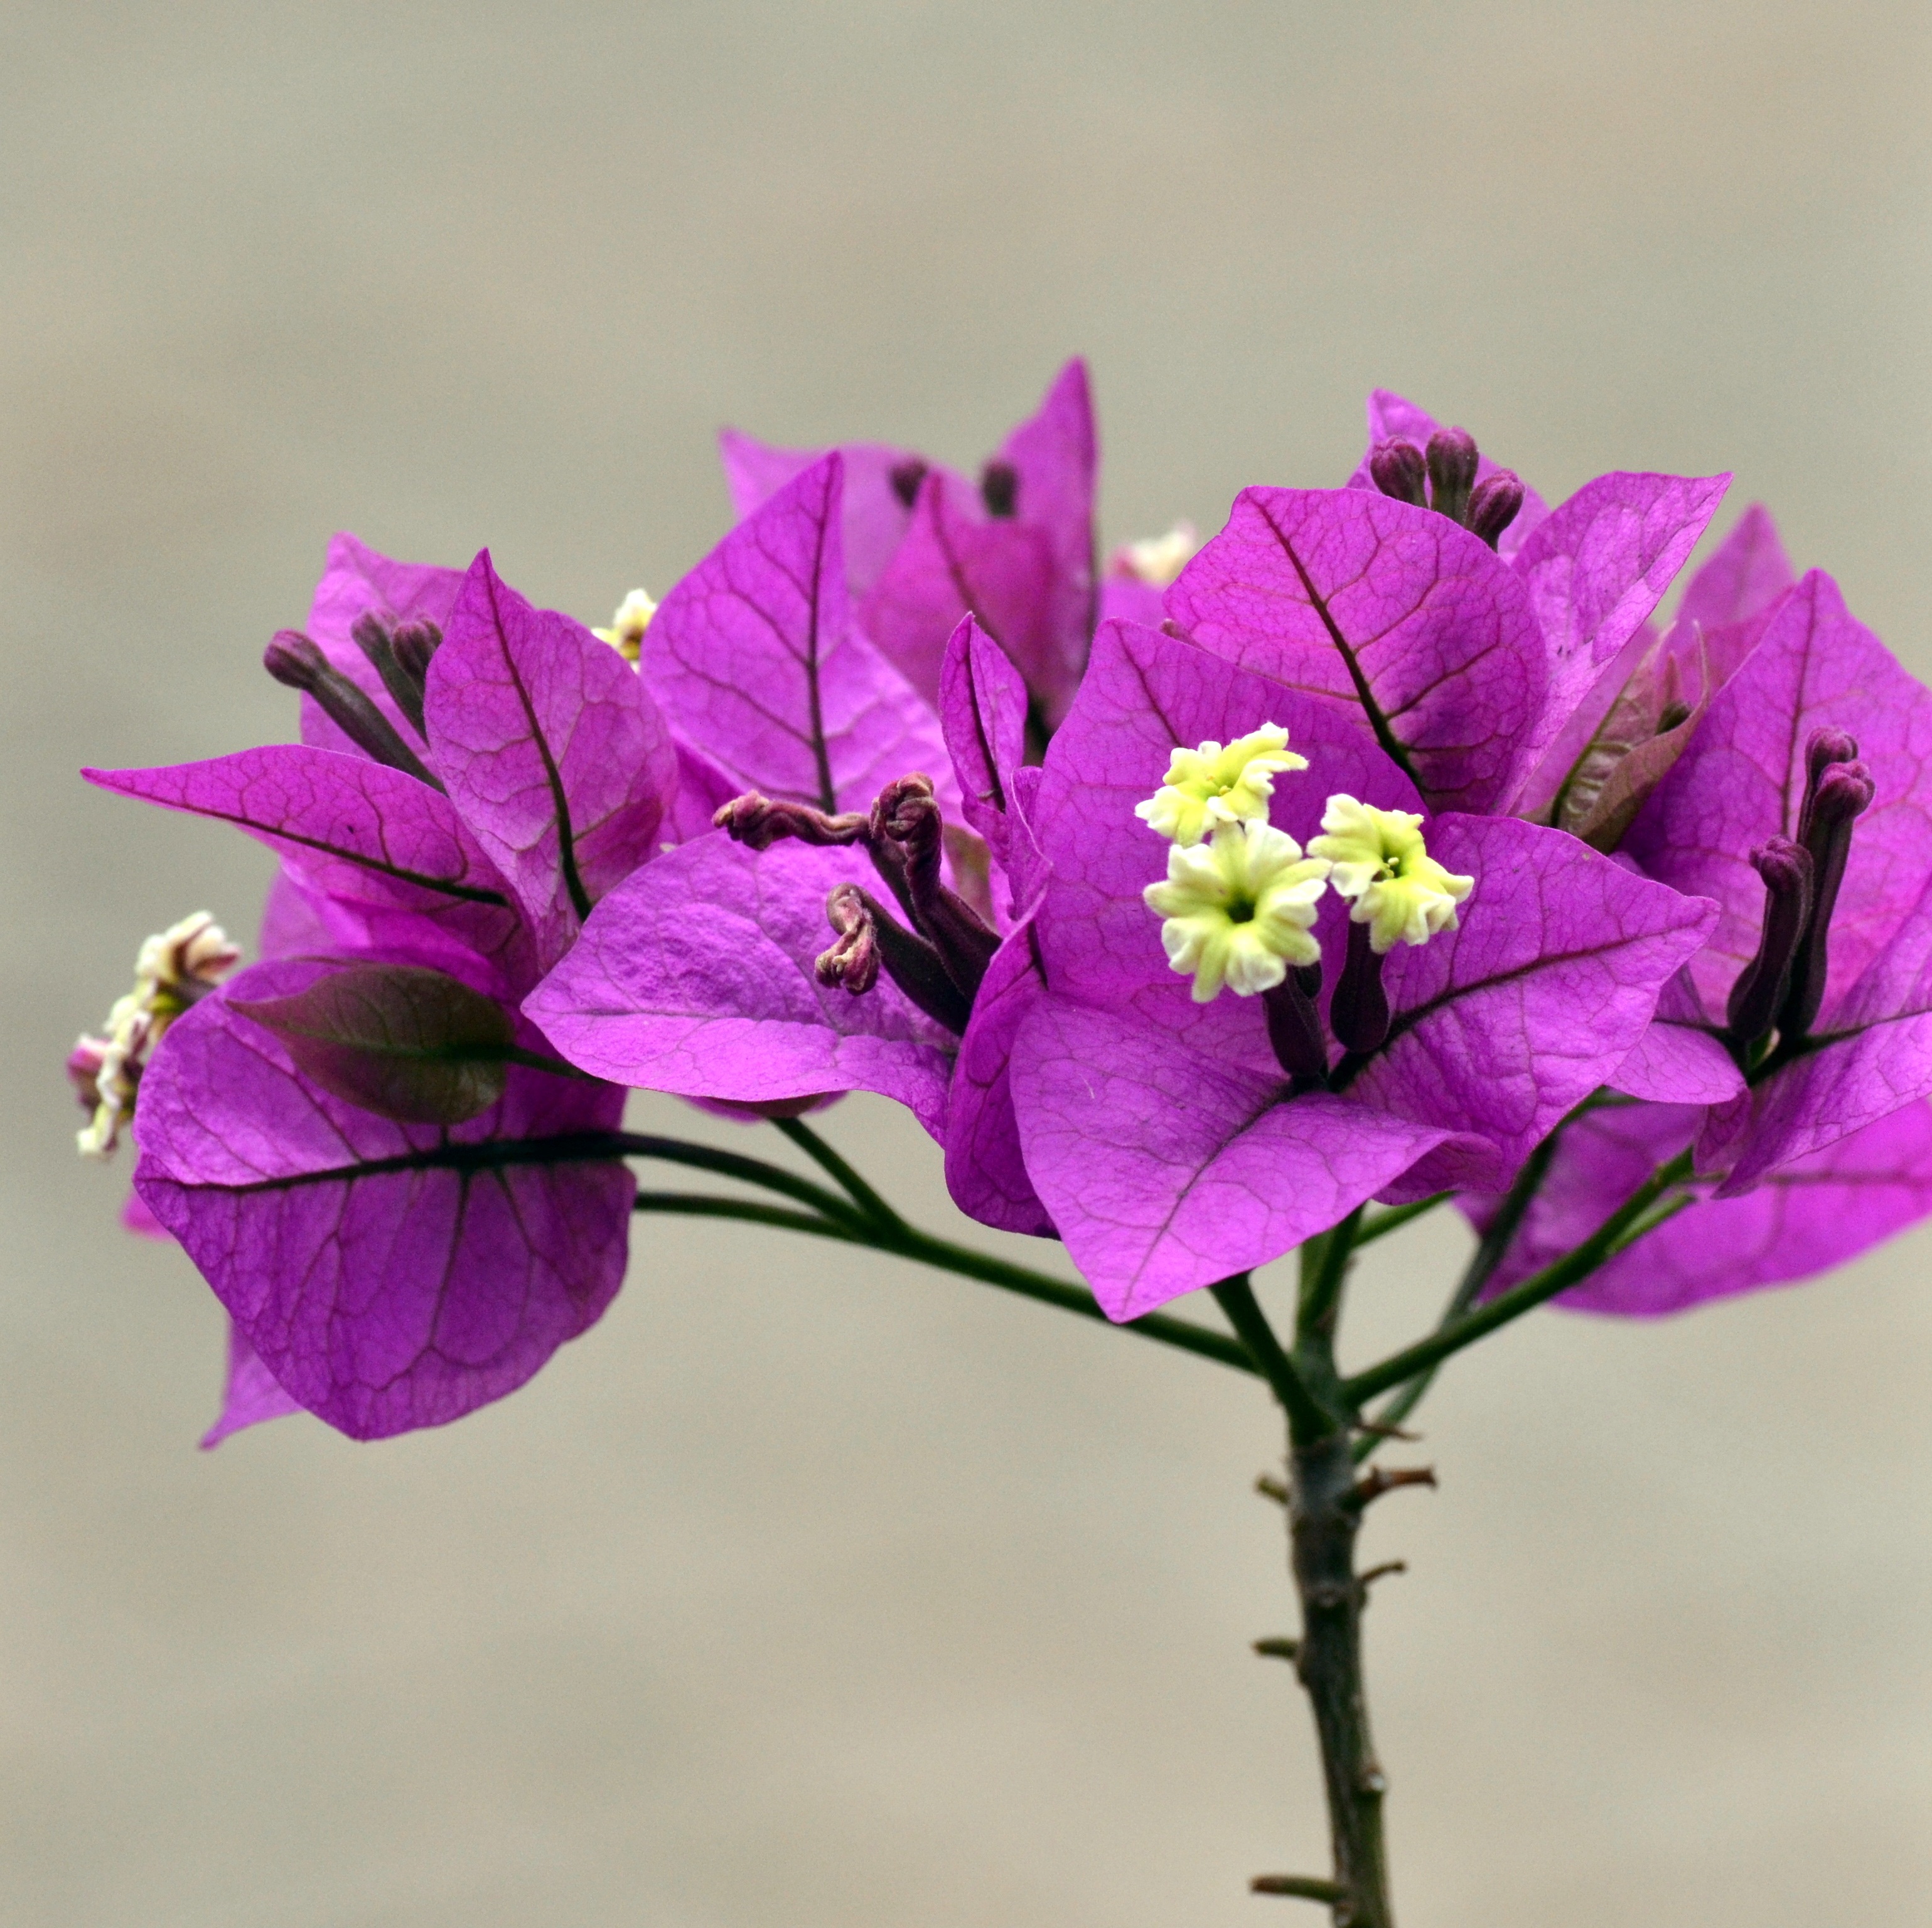
branch, blossom, plant, flower, purple, petal, spring, botany, pink, flora, wildflower, floristry, macro photography, flowering plant, flower bouquet, bougainvilla, land plant